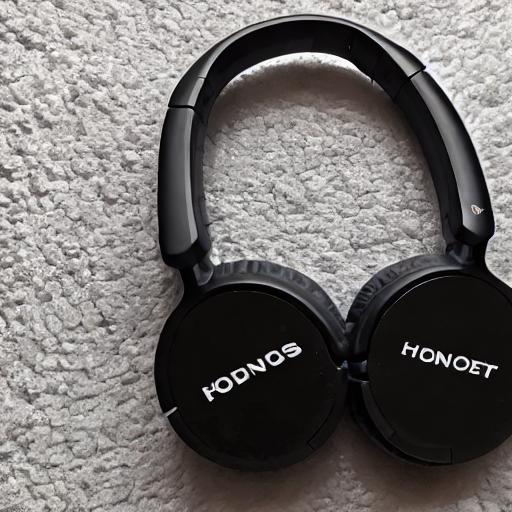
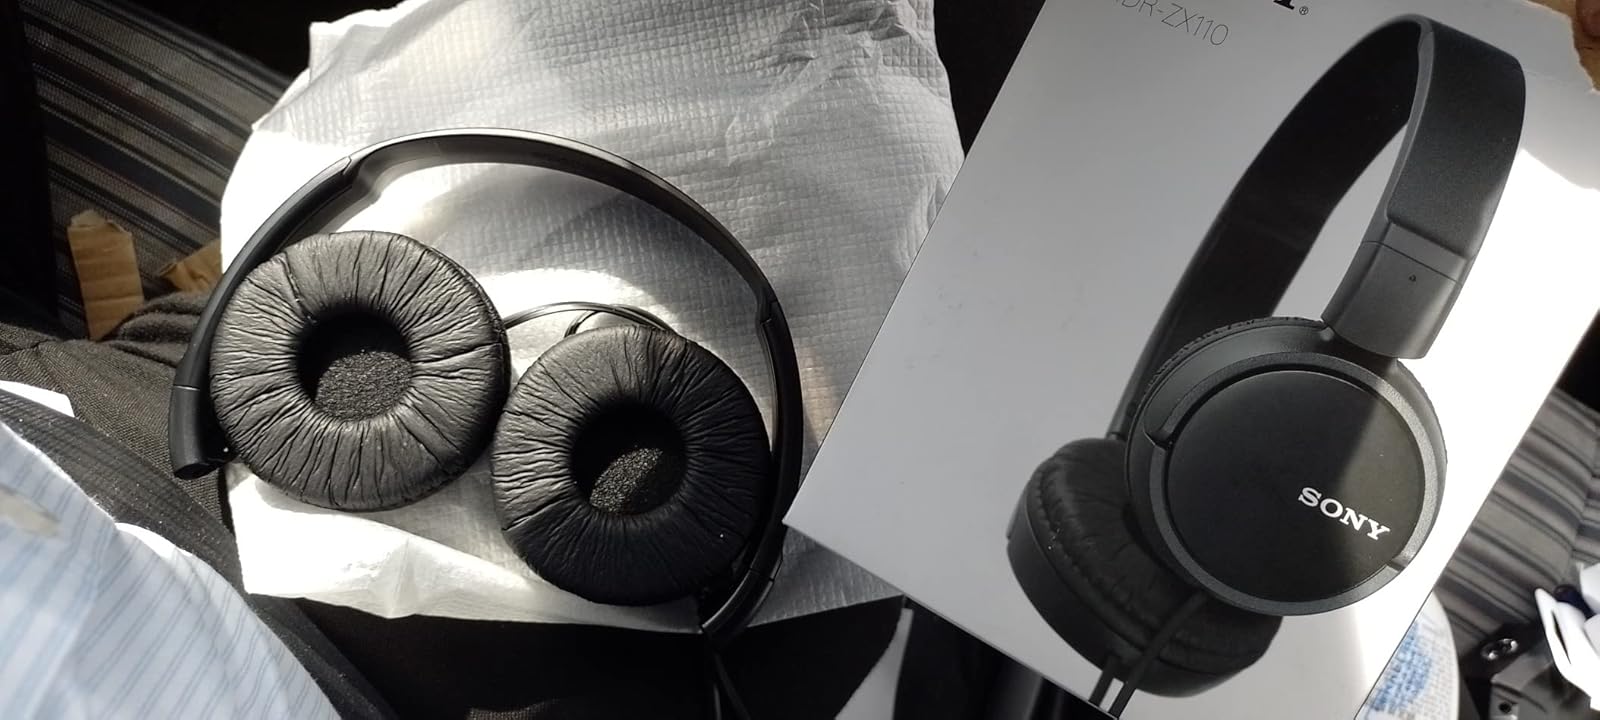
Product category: headphones
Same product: no